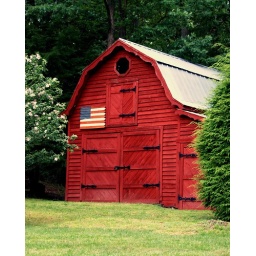
This big red barn was on the same property as the spring shed. Taken in Mt. Nebo, West Virginia.